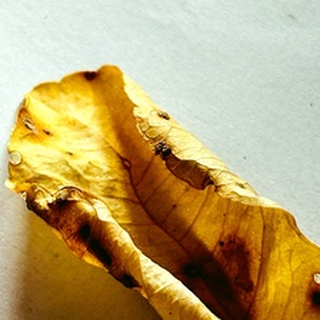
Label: lemon_dry_leaf